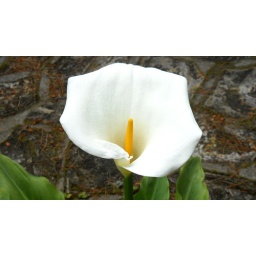
This is a close-up of one of the flowers spotted at the Green Lantern bed and breakfast in Carmel, California.